515th Air Defense Group

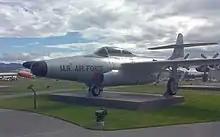
Northrop F-89 Scorpion as flown by the 515th Air Defense Group

The group was redesignated as an air defense group, reconstituted and activated at Duluth Municipal Airport in 1953 with responsibility for air defense of Great Lakes area. It was assigned the 11th Fighter-Interceptor Squadron (FIS), which was already stationed at Duluth Airport, and flying World War II era North American F-51 Mustangs as its operational component. The 11th FIS had been assigned directly to the 31st Air Division. The group replaced 73rd Air Base Squadron as the USAF host unit at Duluth Airport. It was assigned three squadrons to perform its support responsibilities.